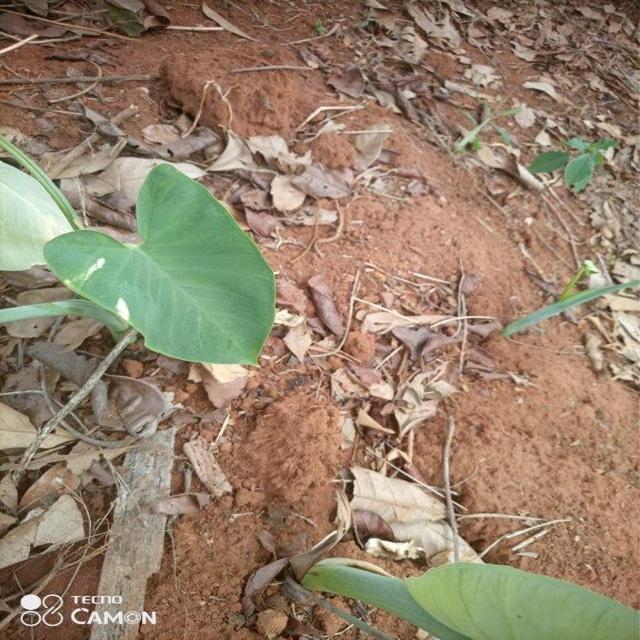
Label: Early_Blight